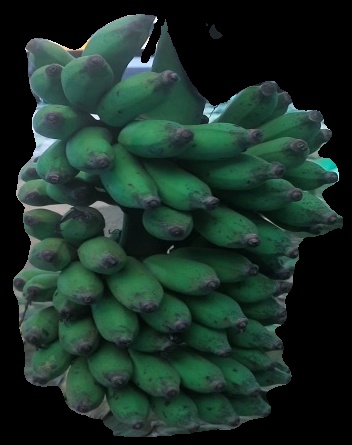
Variety: elakki-bale
Grade: grade3